Rhonda Smith

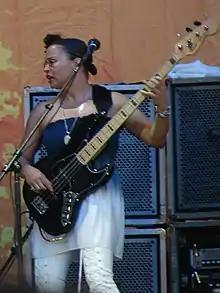
Smith performing in 2010

Rhonda Smith is a Canadian bassist, best known for her work with Prince and Jeff Beck.